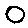
Label: 0